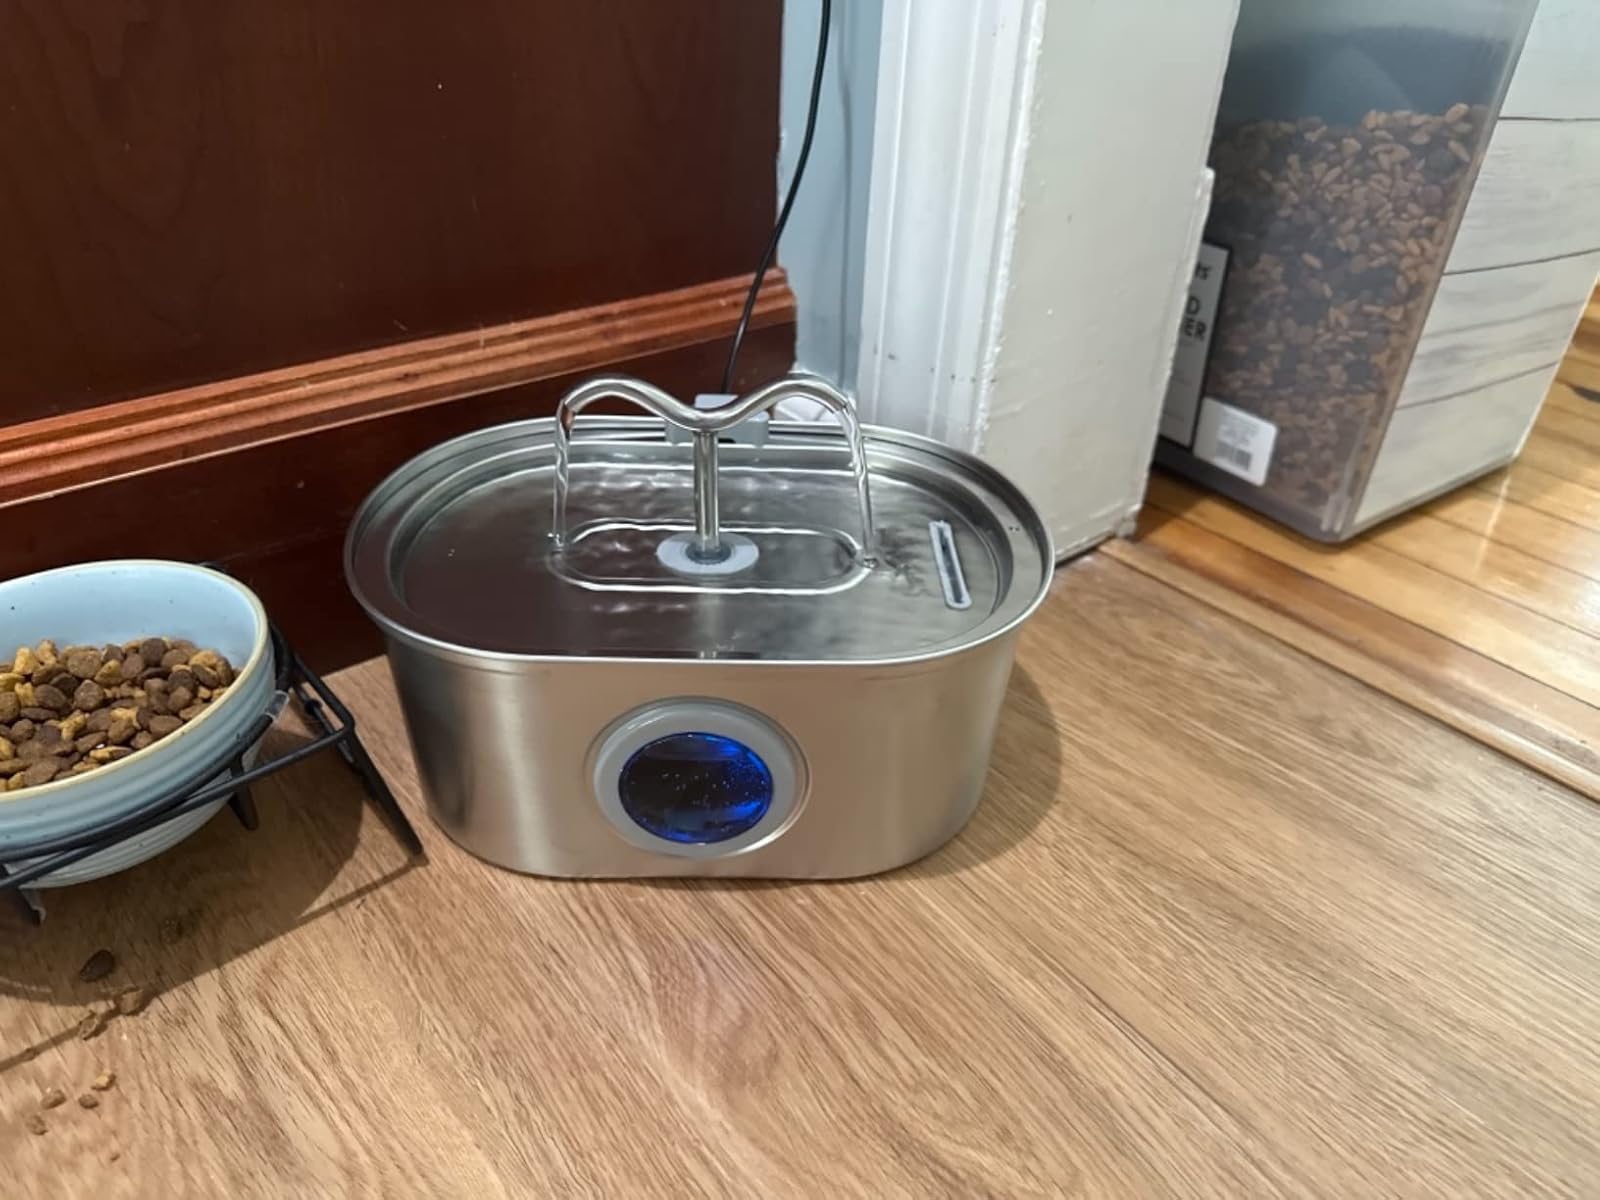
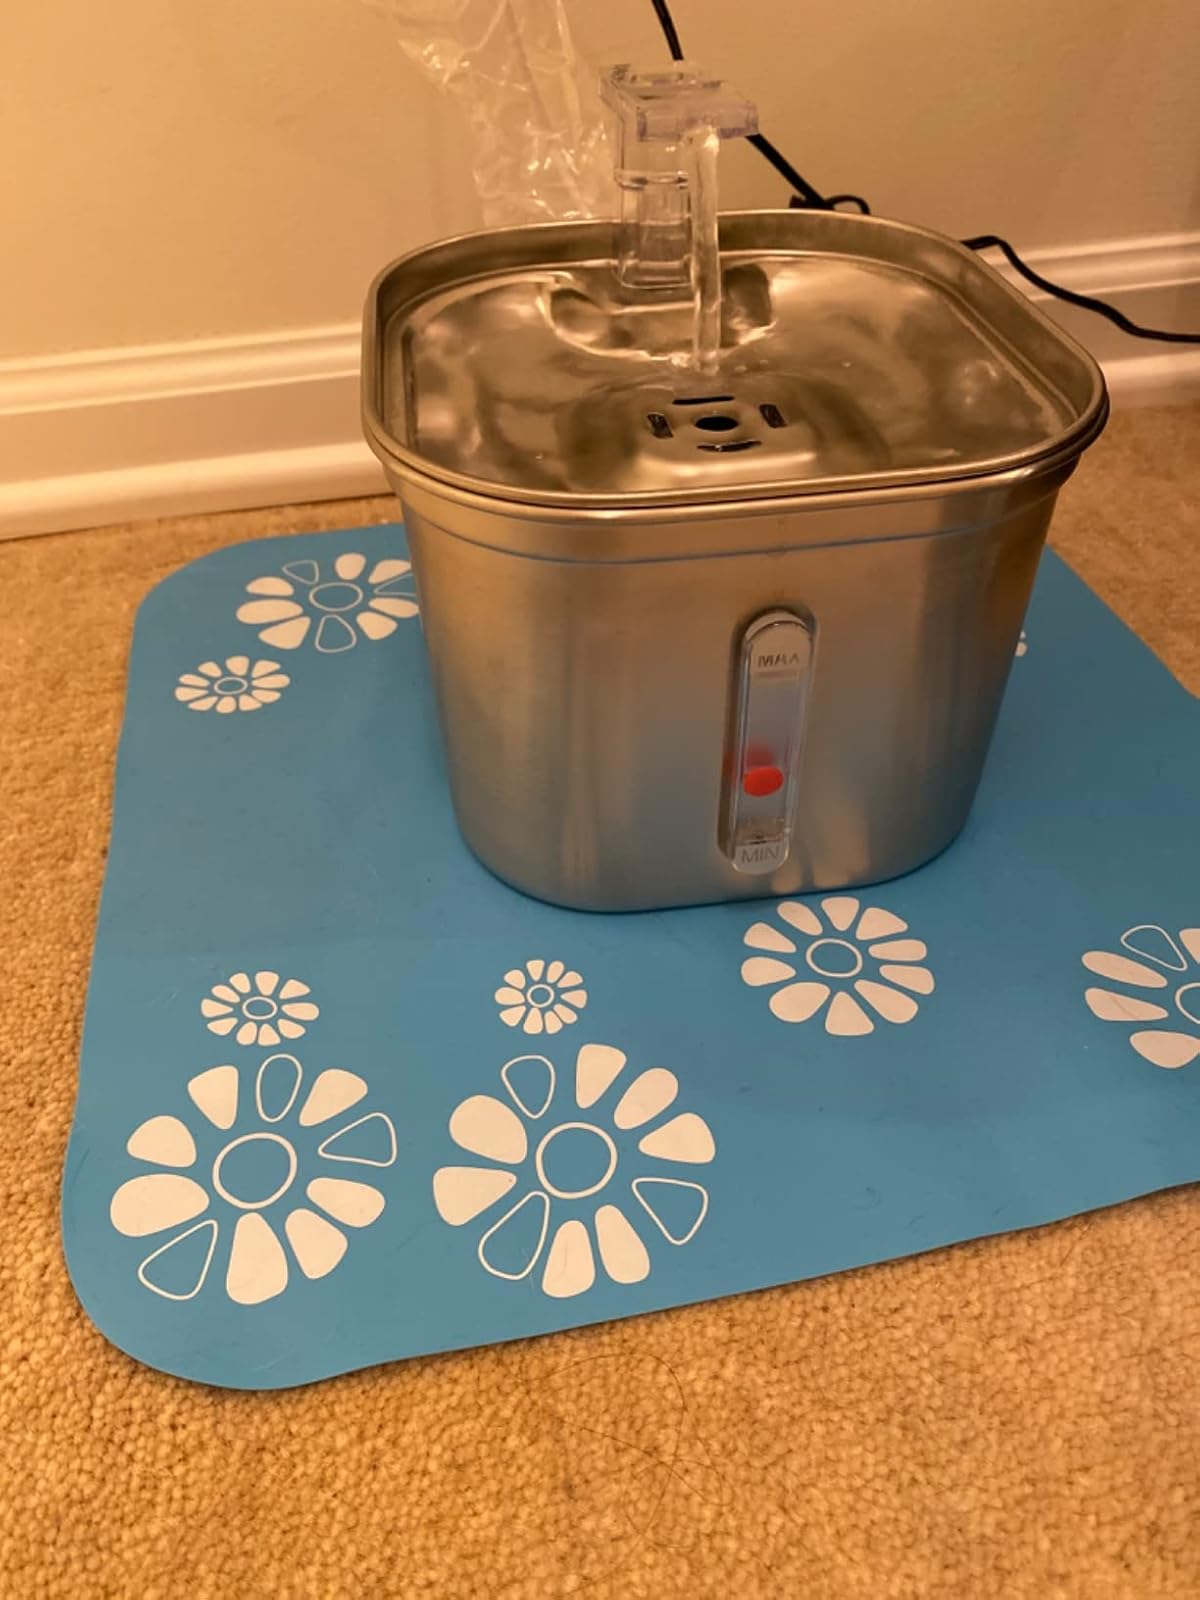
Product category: items_bowl
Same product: no